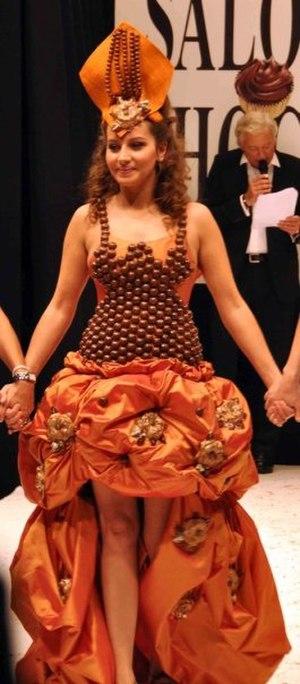
La chanteuse Coralie Clément au salon du chocolat 2009
Coralie Clément, née Coralie Biolay le 1ᵉʳ septembre 1978 à Villefranche-sur-Saône, est une chanteuse française.